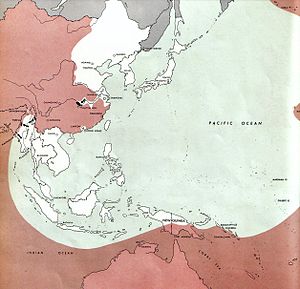
Atlas of the World Battle Fronts / 1943 / November 1943 / 15.
Stillehavskrigen
Public domainet Atlas of the World Battle Fronts in Semimonthly Phases to August 15 1945 var et dokument produceret for Chief of Staff der hørte under United States Army i 1945.